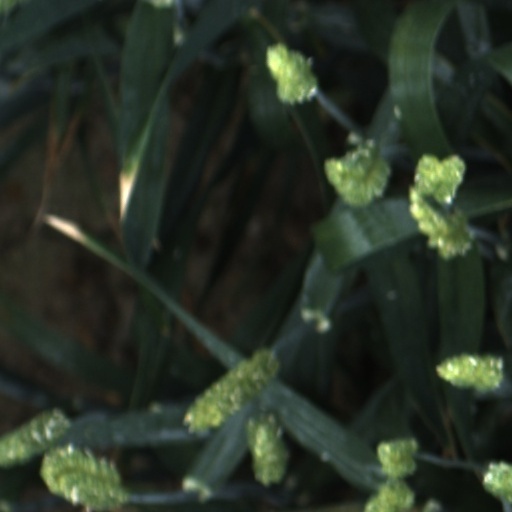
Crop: wheat